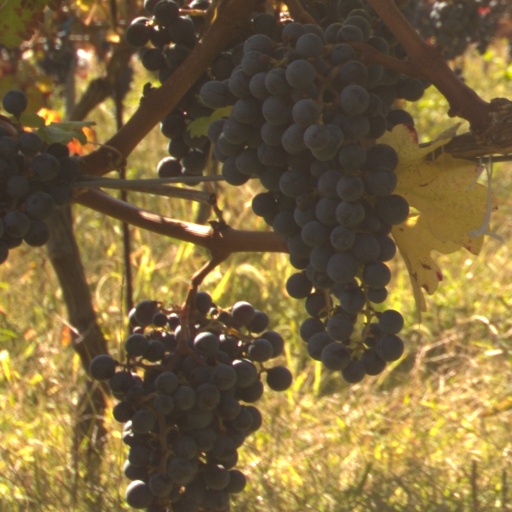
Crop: grape